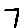
Label: 7